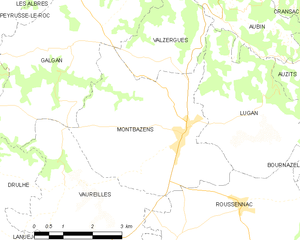
Montbazens est une commune française située dans le département de l'Aveyron en région Occitanie.